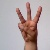
The image shows a hand gesture representing the letter 'W' in Indian Sign Language.